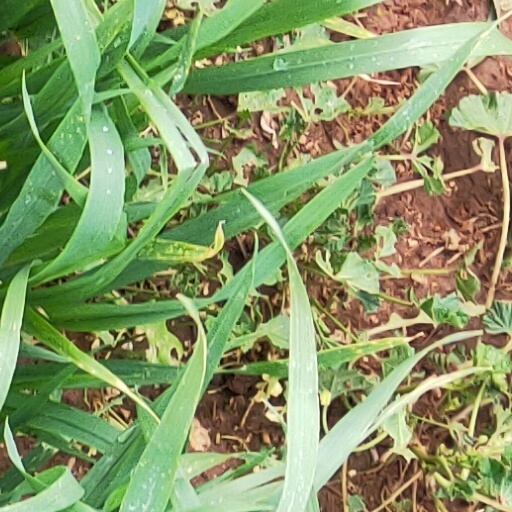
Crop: wheat